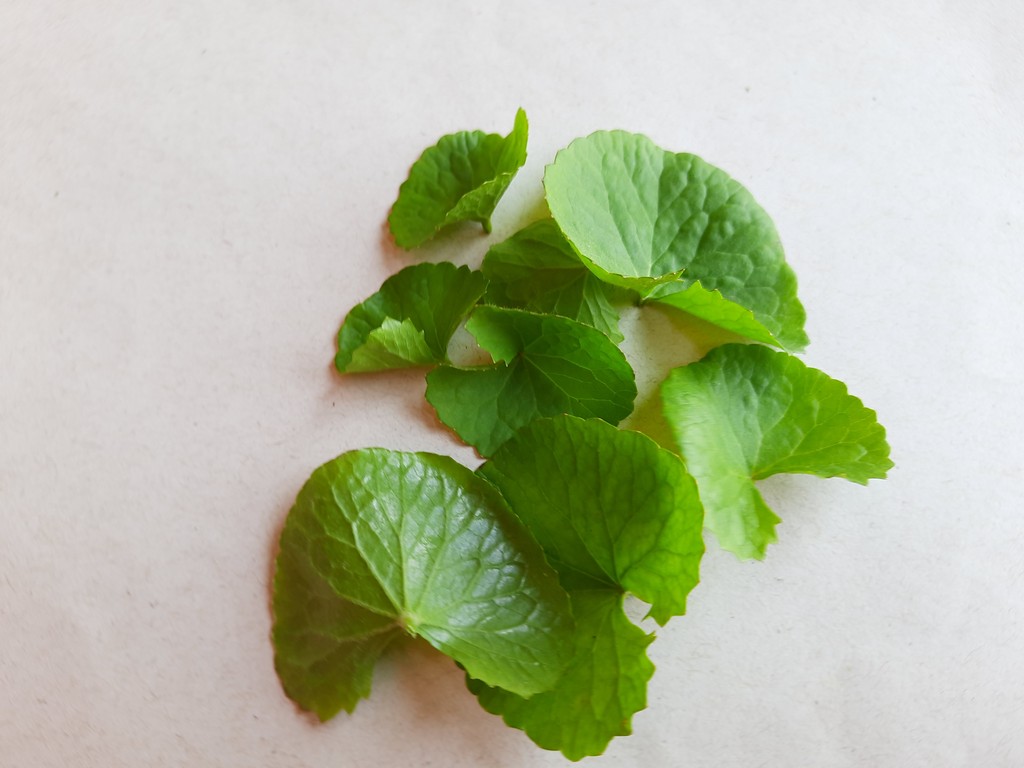
Label: Healthy